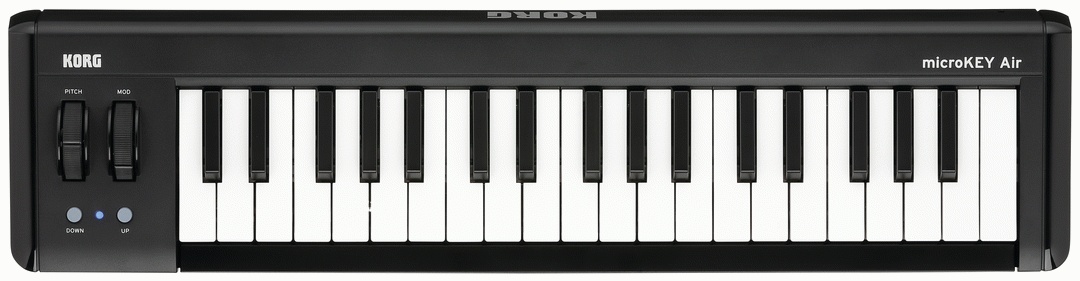
KORG MICROKEY AIR 37 KEY CONTROLLER
Control, unpluggedToo many wires in your studio? Are they literally holding you back from the freedom of different configurations and setups?KORG, creators of the best-selling microKEY series and the next-gen microKEY2 series can help you break free with the new microKEY Air series of wireless MIDI controllers!The microKEY Air supports Bluetooth Smart “Apple Bluetooth Low Energy MIDI”. You can easily connect wirelessly to iPad/iPhone music apps such as KORG Gadget, KORG Module, and GarageBand, as well as any MIDI-capable music production software on your Mac or Windows. Painstaking tuning of the Bluetooth capabilities means high stability and low latency, no strings – or wires – attached.
Brand: Korg
Category: Arts & Entertainment > Hobbies & Creative Arts > Musical Instruments > Electronic Musical Instruments > MIDI Controllers > Keyboard Controllers